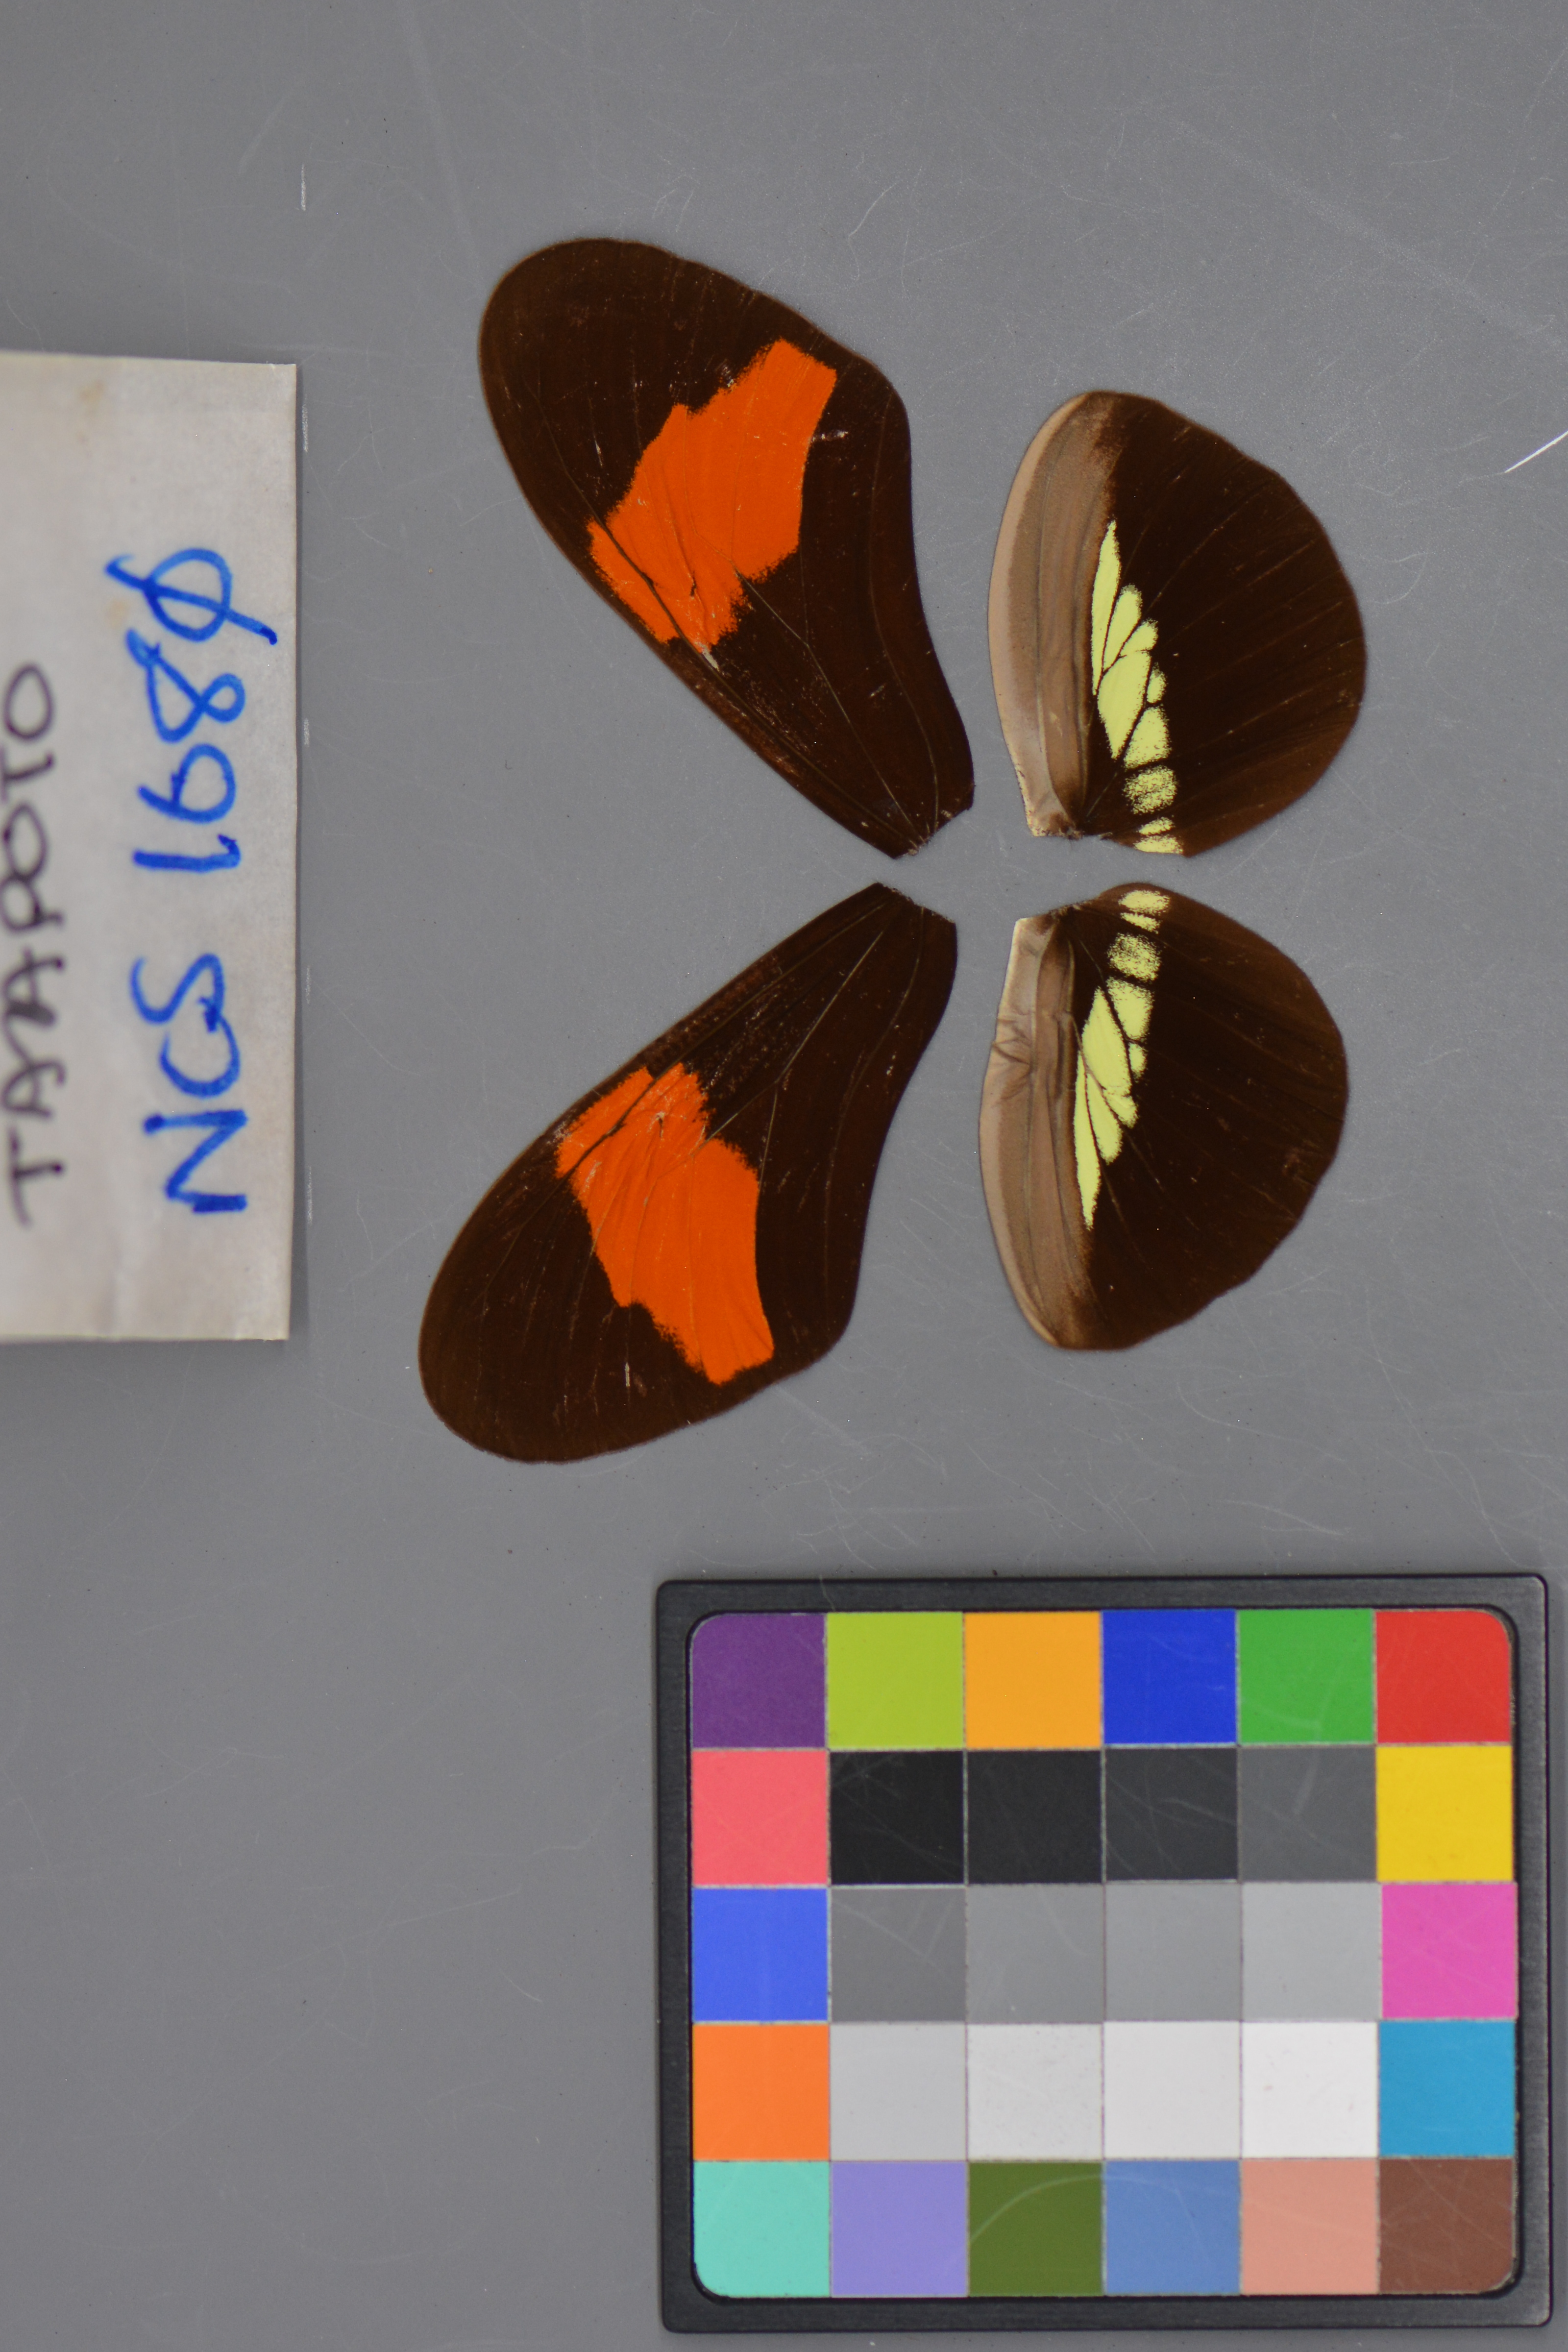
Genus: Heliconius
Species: erato
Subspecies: favorinus
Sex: male
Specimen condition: dorsal
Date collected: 18-Aug-08